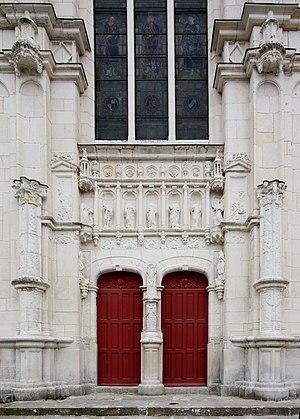
Portail occidental de la collégiale Saint-Jean-Baptiste de Montrésor.
L'église Saint-Jean-Baptiste est une ancienne collégiale située à Montrésor dans le département d'Indre-et-Loire en France.